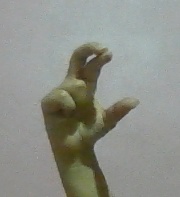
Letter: thal